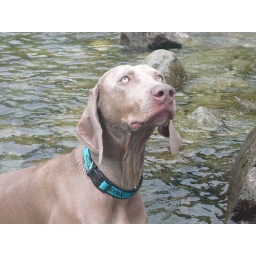
was drooling after chsing rocks in the water, he went duck diving for them